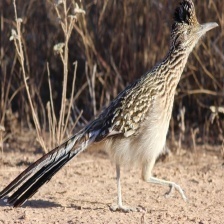
Species: ROADRUNNER
Scientific name: GEOCOCCYX